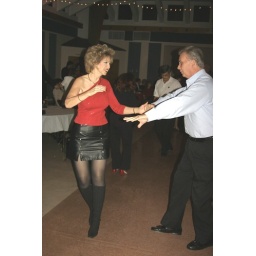
And Marilyn, in her cool red and black is also dashing around the floor.